Eagle Squadron (film)

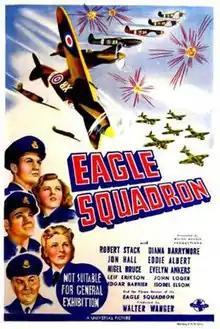
Australian film poster

Eagle Squadron is a 1942 American war film directed by Arthur Lubin and starring Robert Stack, Diana Barrymore, John Loder and Nigel Bruce. It was based on a story by C.S. Forester that appeared in "Cosmopolitan" magazine, and inspired by media reports of the fighting in the Battle of Britain, in particular, the American pilots who volunteered before the United States entered World War II, to fly for the Royal Air Force in the actual Eagle Squadrons.